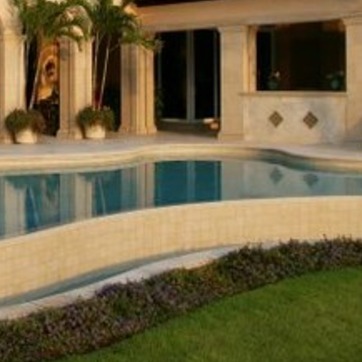
Material: water